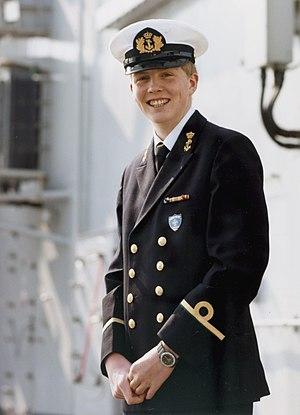
Willem-Alexander, né le 27 avril 1967 à Utrecht, est roi des Pays-Bas depuis le 30 avril 2013.